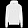
Label: Pullover